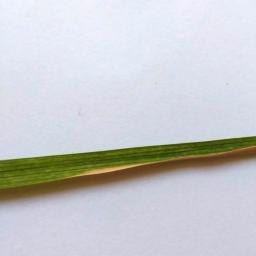
Label: Rice___Healthy